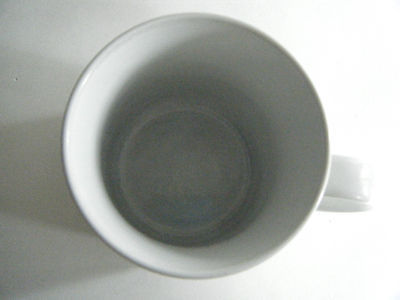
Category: mug